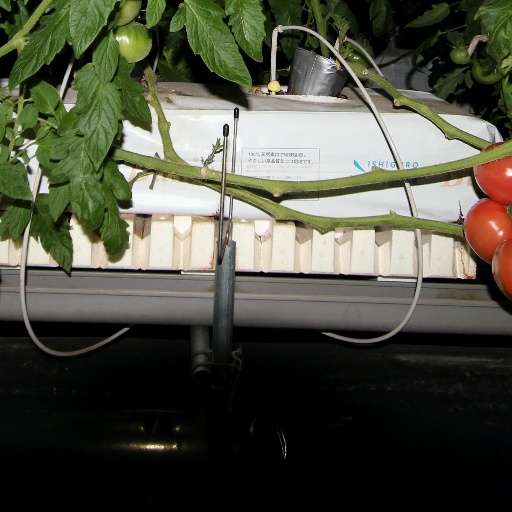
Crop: tomato